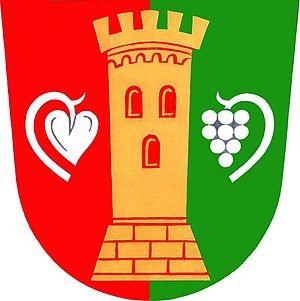
Drslavice est une commune du district d'Uherské Hradiště, dans la région de Zlín, en République tchèque. Sa population s'élevait à 523 habitants en 2018.